Linear city (Soria design)

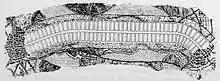
The concept of Arturo Soria's linear city.

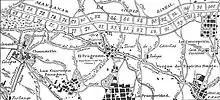
The planning of Ciudad Lineal (1895-1910) published by Madrid Urbanization Company.

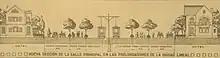
Cross-section of a linear city, with wide highways with separate sections for vehicles, pedestrians and trams.

The linear city is an urban plan for an elongated urban formation that was proposed by Arturo Soria y Mata in 1882. The city would consist of a series of functionally specialized parallel sectors. Generally, the city would run parallel to a river and be built so that the prevailing wind would blow from the residential areas to the industrial strip. The sectors of a linear city would be: